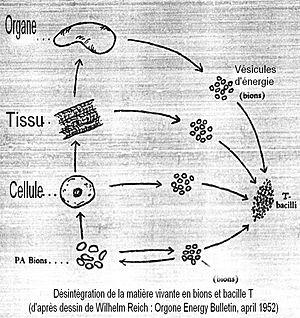
Decomp Bioneuse
Selon Wilhelm Reich, les bions seraient des « vésicules » d'« énergie » représentant des stades intermédiaires entre la substance minérale et la substance vivante. Selon cet auteur, ils se formeraient continuellement dans la nature par un processus de désintégration de la matière organique et inorganique, processus que cet auteur prétend avoir reproduit expérimentalement. Ils seraient chargés d'un concept appelé « orgone » et se transformeraient, toujours selon cet auteur, dans leur développement en protozoaires et en bactéries ou en bacilles T.